Inselberg

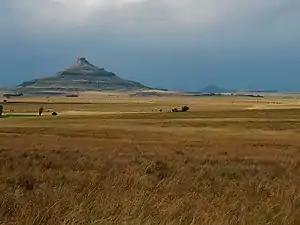
A conical sandstone koppie in the Free State, South Africa

Clusters of inselbergs, called inselberg fields and inselberg plains, occur in various parts of the world, including Tanzania, the Anti-Atlas of Morocco, Northeast Brazil, Namibia, the interior of Angola, and the northern portions of Finland and Sweden.